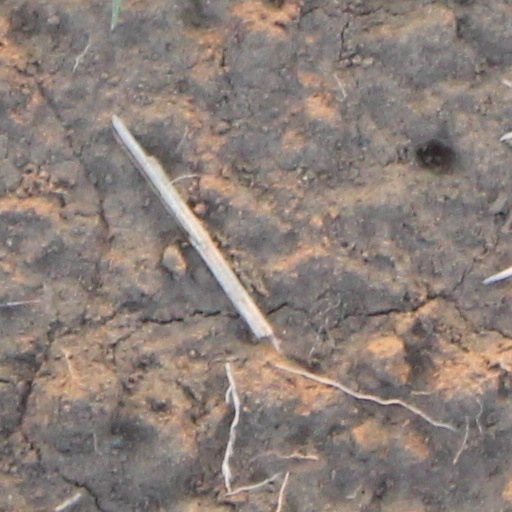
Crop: wheat